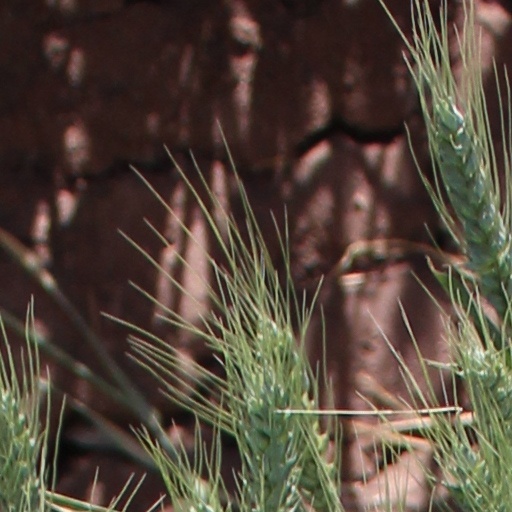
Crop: wheat